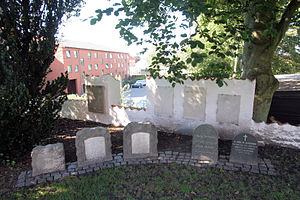
Sankt Peders Kirke (Slagelse) / Gravminder
Gravsten
Sankt Peders Kirke ligger i det centrale Slagelse. Det er en gotisk kampestenskirke, som er blevet udvidet gennem tiderne med murstenstilbygninger, så den i dag er en korskirke med tårn, våbenhus og sakristi.